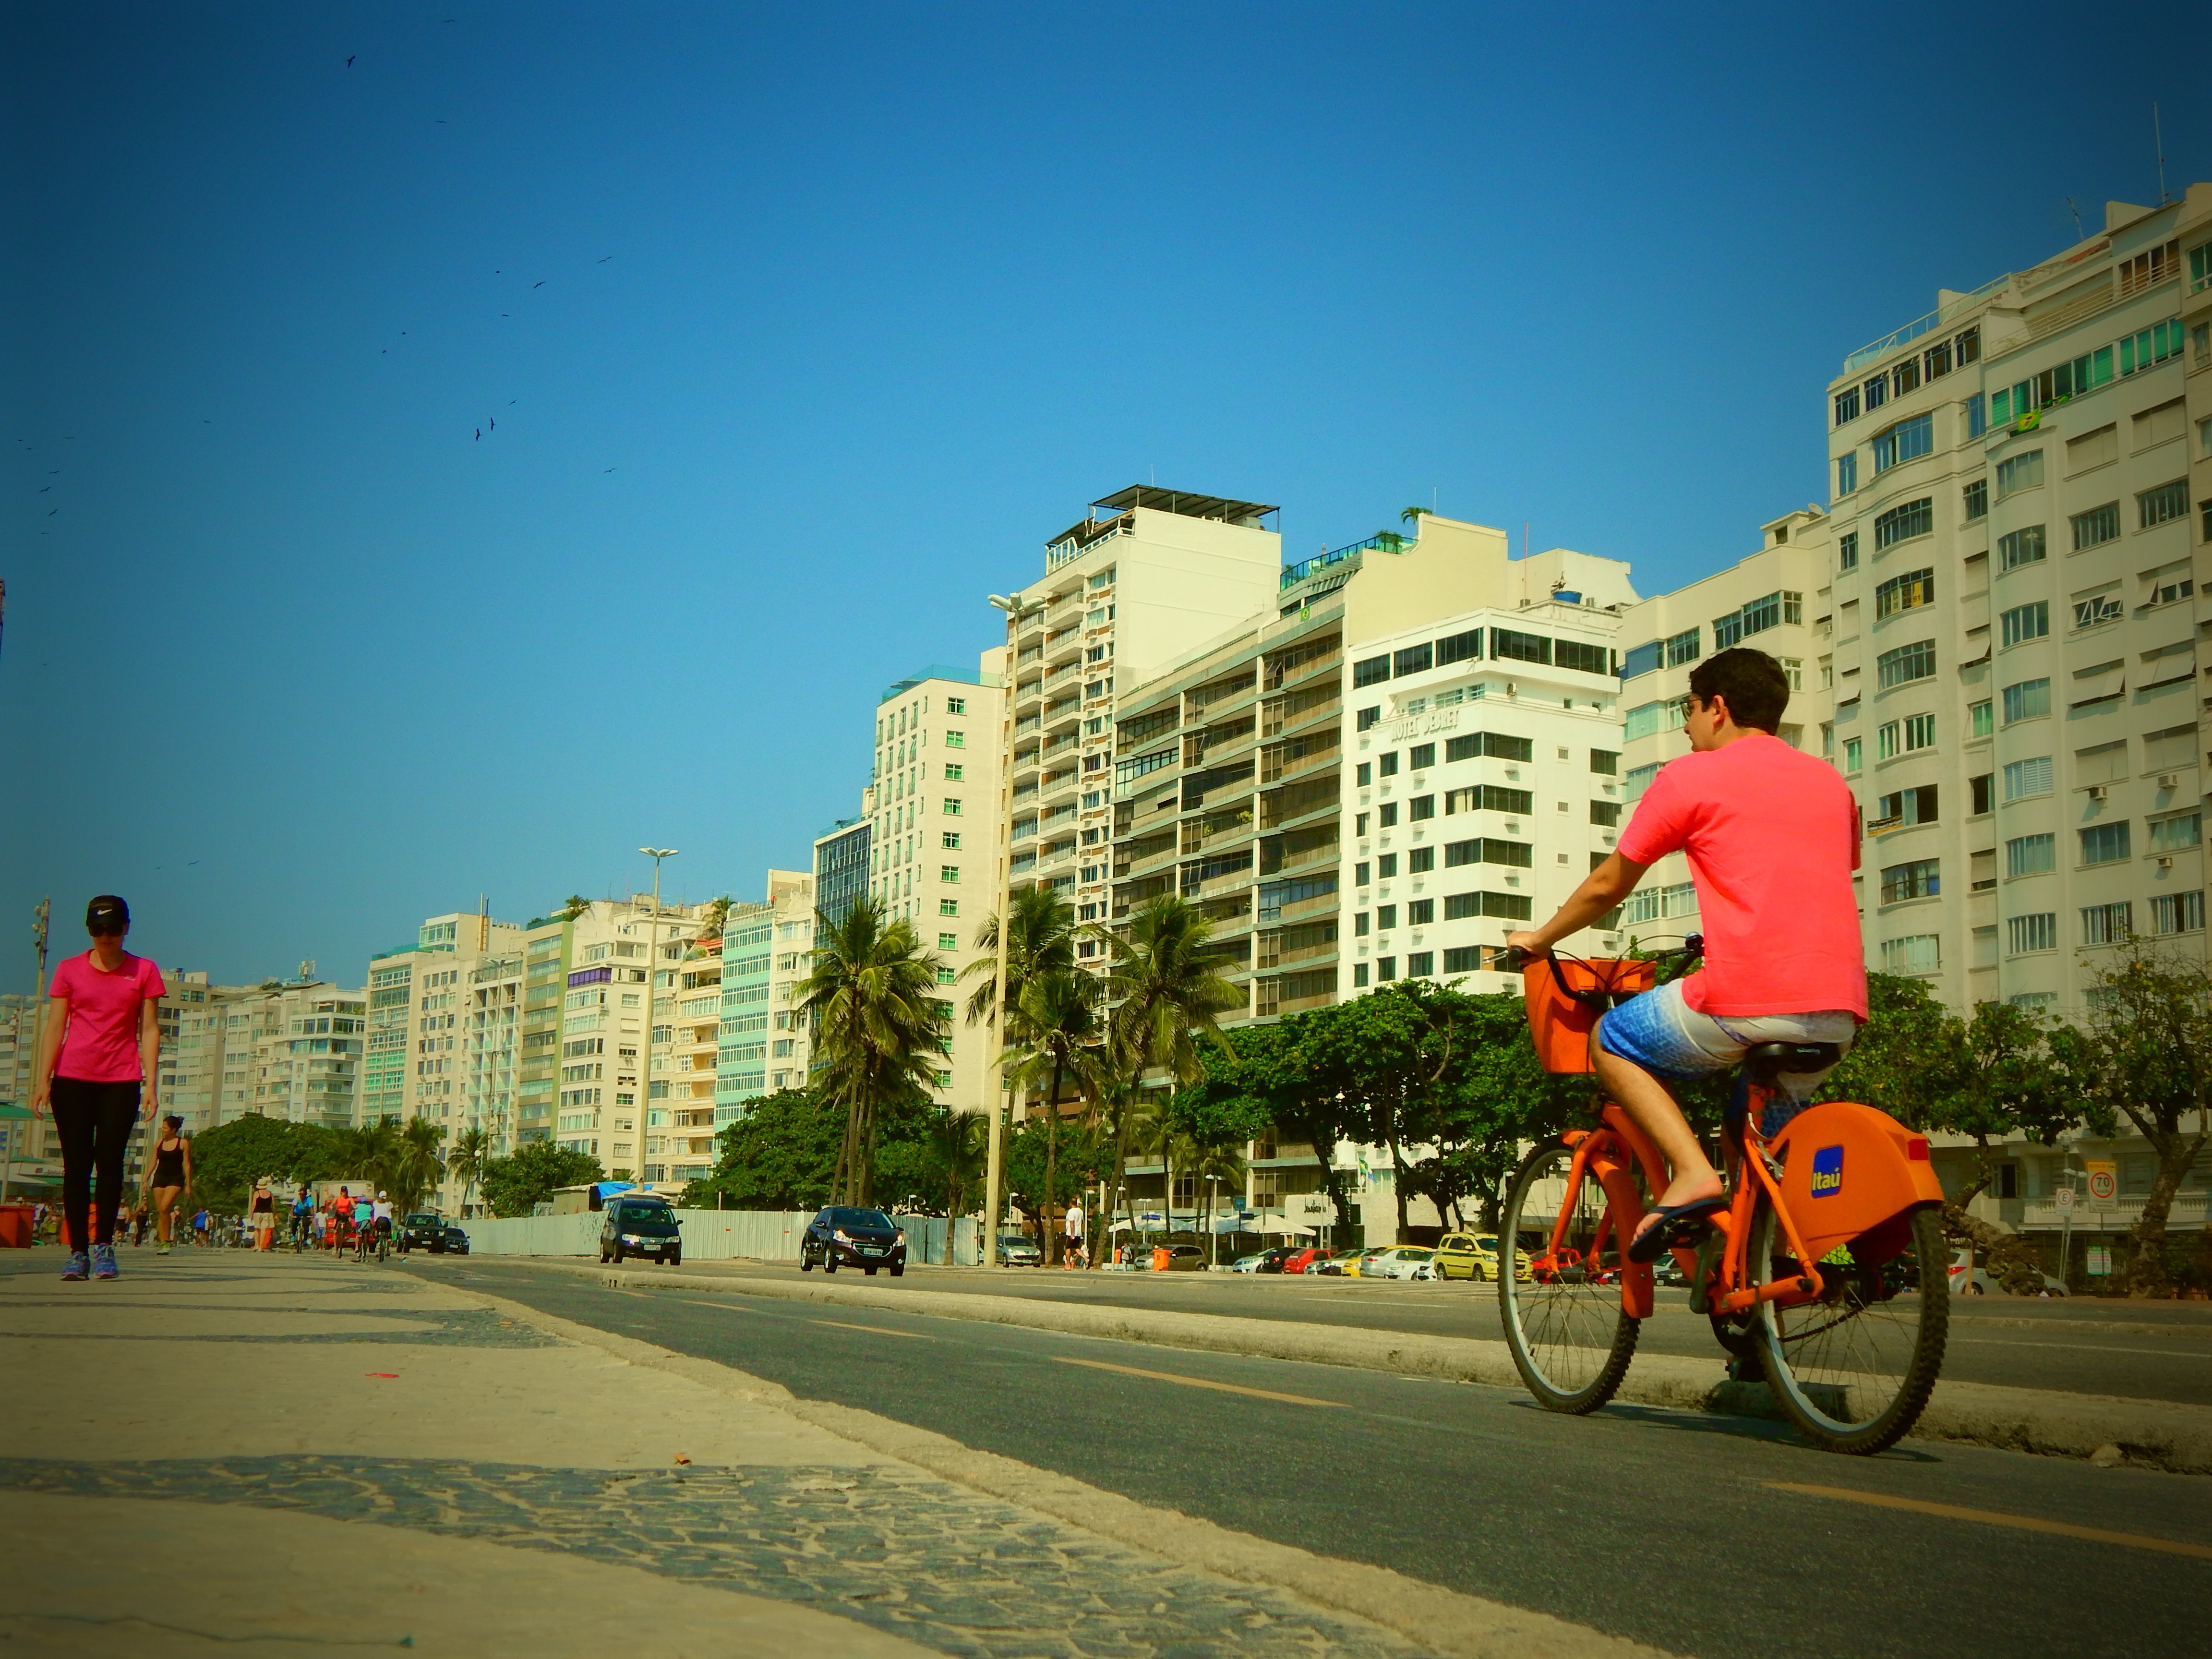
landscape, sky, road, street, bicycle, cityscape, downtown, vacation, travel, cyclist, vehicle, tourism, bike path, cycling, infrastructure, brazil, orange bike, urban area, residential area